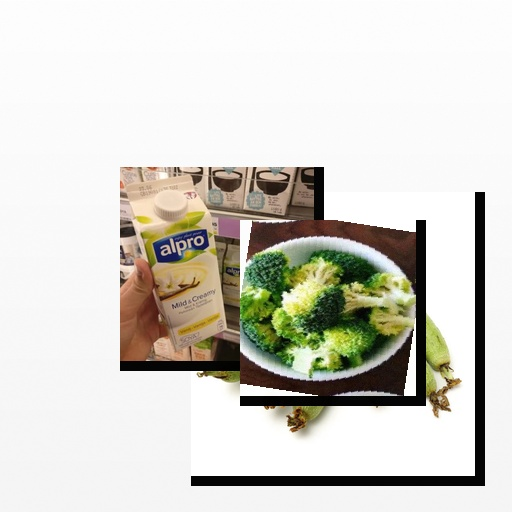
Food items: vanilla_soyghurt, ridge_gourd, broccoli